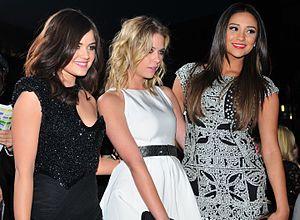
Pretty Little Liars, ou Les Menteuses au Québec, est une série télévisée américaine en 160 épisodes d'environ 44 minutes, développée par I. Marlene King et diffusée entre le 8 juin 2010 et le 27 juin 2017 sur ABC Family/Freeform et en simultané au Canada sur MuchMore/M3 pour les six premières saisons puis sur Bravo!.